Brittany

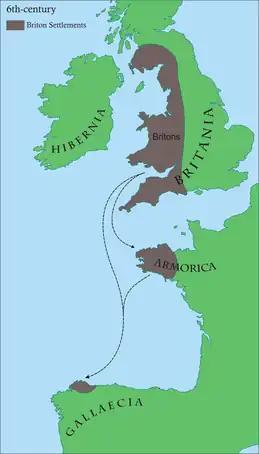
The Brythonic community around the 6th century. The sea was a communication medium rather than a barrier.

During the Gallic Wars, the Veneti were defeated in the Battle of Morbihan off the coast of Brittany. At the conclusion of the Gallic Wars, the region became part of the Roman Republic in 51 BC. It was included in the province of Gallia Lugdunensis in 13 BC. Gallic towns and villages were redeveloped according to Roman standards, and several cities were created. These cities are Condate (Rennes), Vorgium (Carhaix), Darioritum (Vannes) and Condevincum or Condevicnum (Nantes). Together with Fanum Martis (Corseul), they were the capitals of the local civitates. They all had a grid plan and a forum, and sometimes a temple, a basilica, thermae or an aqueduct, like Carhaix.